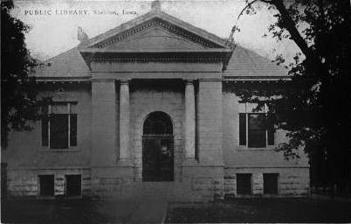
Building: Carnegie Library (Sheldon, Iowa)
Country: United States of America
Year built: 1908
United States historic place Carnegie Library U.S. National Register of Historic Places Show map of Iowa Show map of the United States Location 321 10th St. Sheldon, Iowa Coordinates 43°10′47″N 95°51′14″W / 43.17972°N 95.85389°W / 43.17972; -95.85389 Area less than one acre Built 1908 Architectural style Beaux Arts NRHP reference No. 77001504 Added to NRHP April 11, 1977 The Carnegie Library in Sheldon , Iowa is a building from 1908. It was listed on the National Register of Historic Places in 1977. In 1969, the library was moved and 7 years later the building became the Sheldon Prairie Museum . References